German-suited playing cards

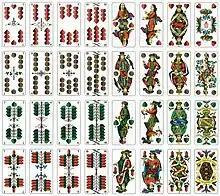
Saxon pattern

The older variant of the Saxon single-headed pattern originated in Leipzig and Dresden in the early 19th century, being typified by the "Schwerterkarte", named after the crossed swords on the coat of arms of the Deuces of Acorns. Replicas of this early type are still made, for example the 1835 example produced by Altenburger. A newer, more elaborate, variant emerged in the early 19th century. Both designs feature a great lion on the Acorn Deuce, lovers being surprised on the Deuce of Bells and the Unter of Bells holding a tame bird. The pip cards feature a range of ornamental scenes from animals, legendary and real, to biblical scenes. The latter fell away in the double-headed versions that came into vogue at the end of the 19th century and are still in production today.